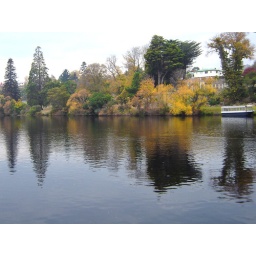
Photo along the Derwent river in New Norfolk, taken from under the bridge